Jaime Gavilán

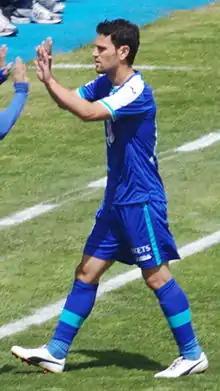
Gavilán leaving the field for Getafe in 2012

Jaime Gavilán Martínez (born 12 May 1985) is a former Spanish professional footballer who plays as a left midfielder.